Amazon Robotics

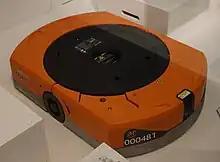
An Amazon warehouse robot

In March 2012, Amazon.com acquired Kiva Systems for US$775 million. At the time, this was Amazon's second-largest acquisition in its history.